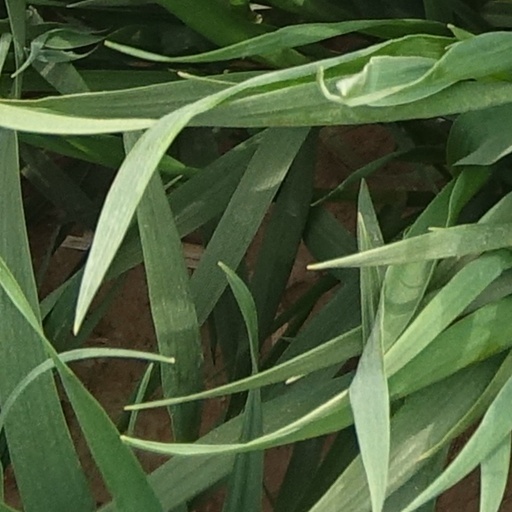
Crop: wheat